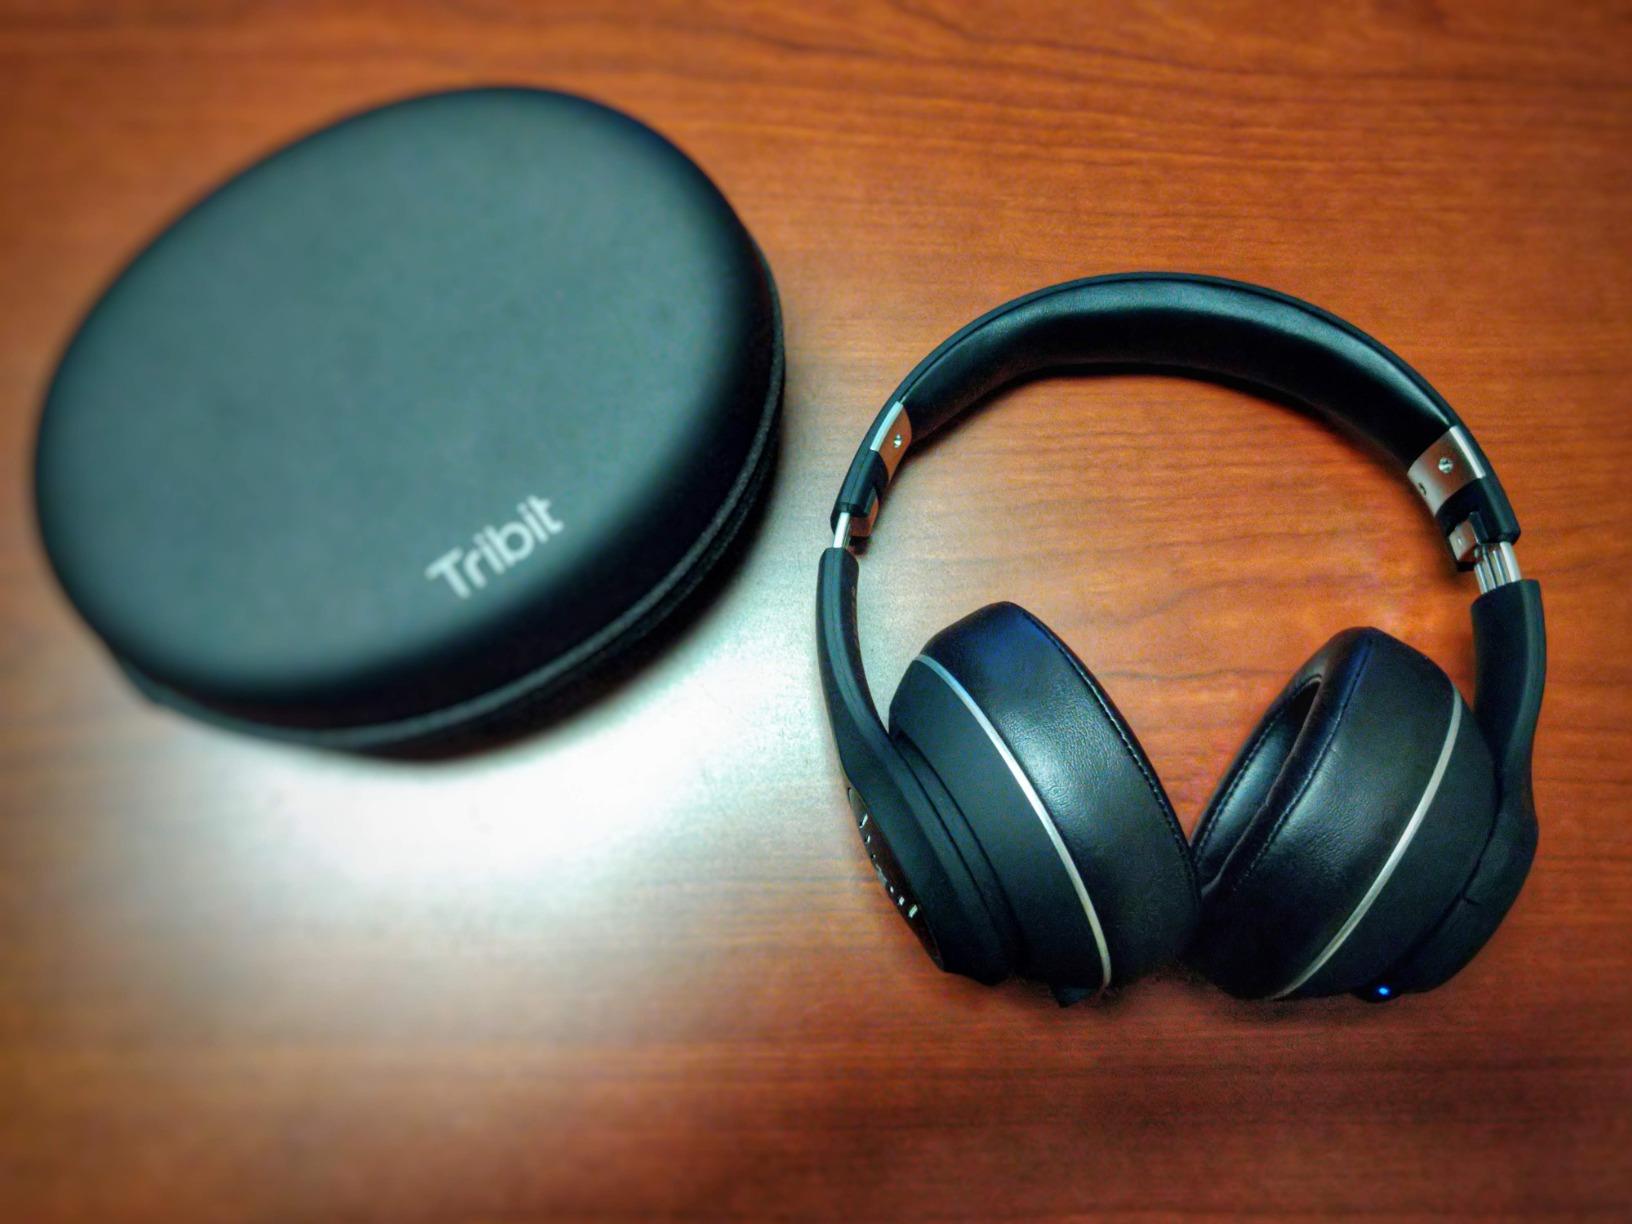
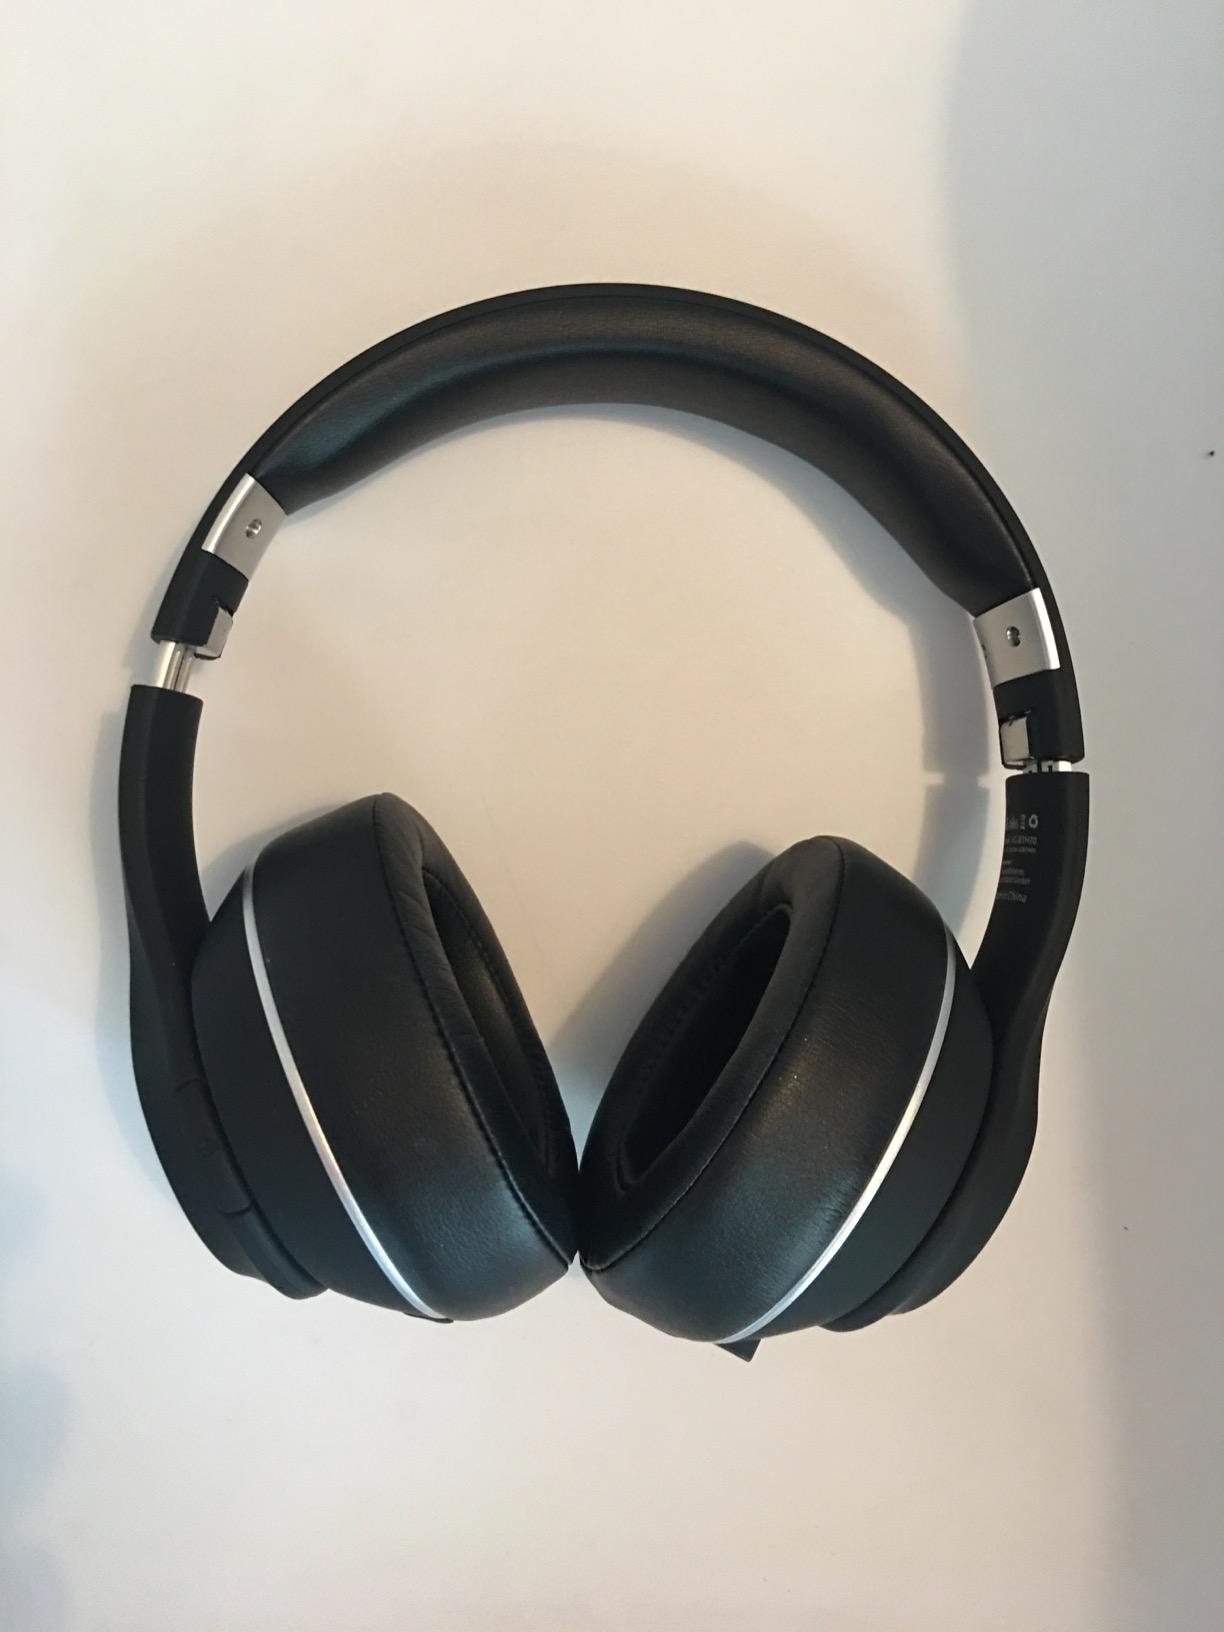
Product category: headphones
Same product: yes